Paul Hillemacher

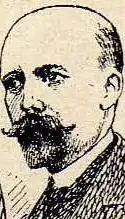

Paul Joseph Guillaume Hillemacher (25 November 1852 – 13 August 1933) was a French composer and pianist.